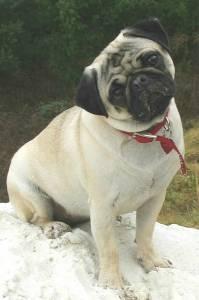
pug